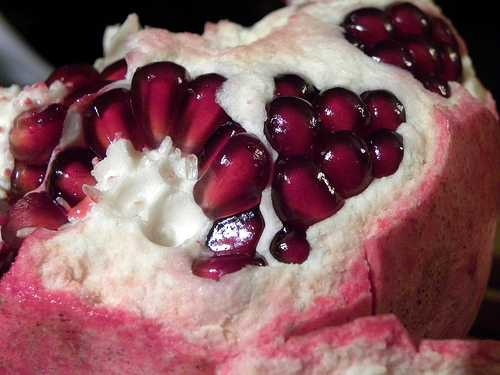
Label: Pomegranate